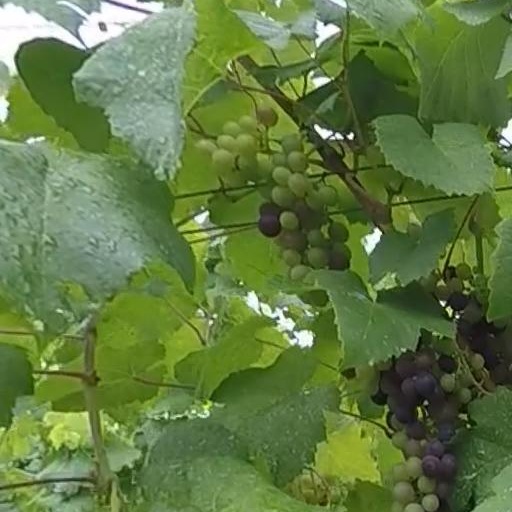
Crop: grape